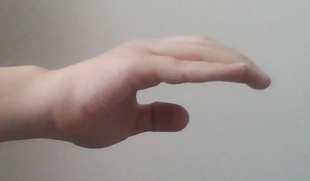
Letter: jeem